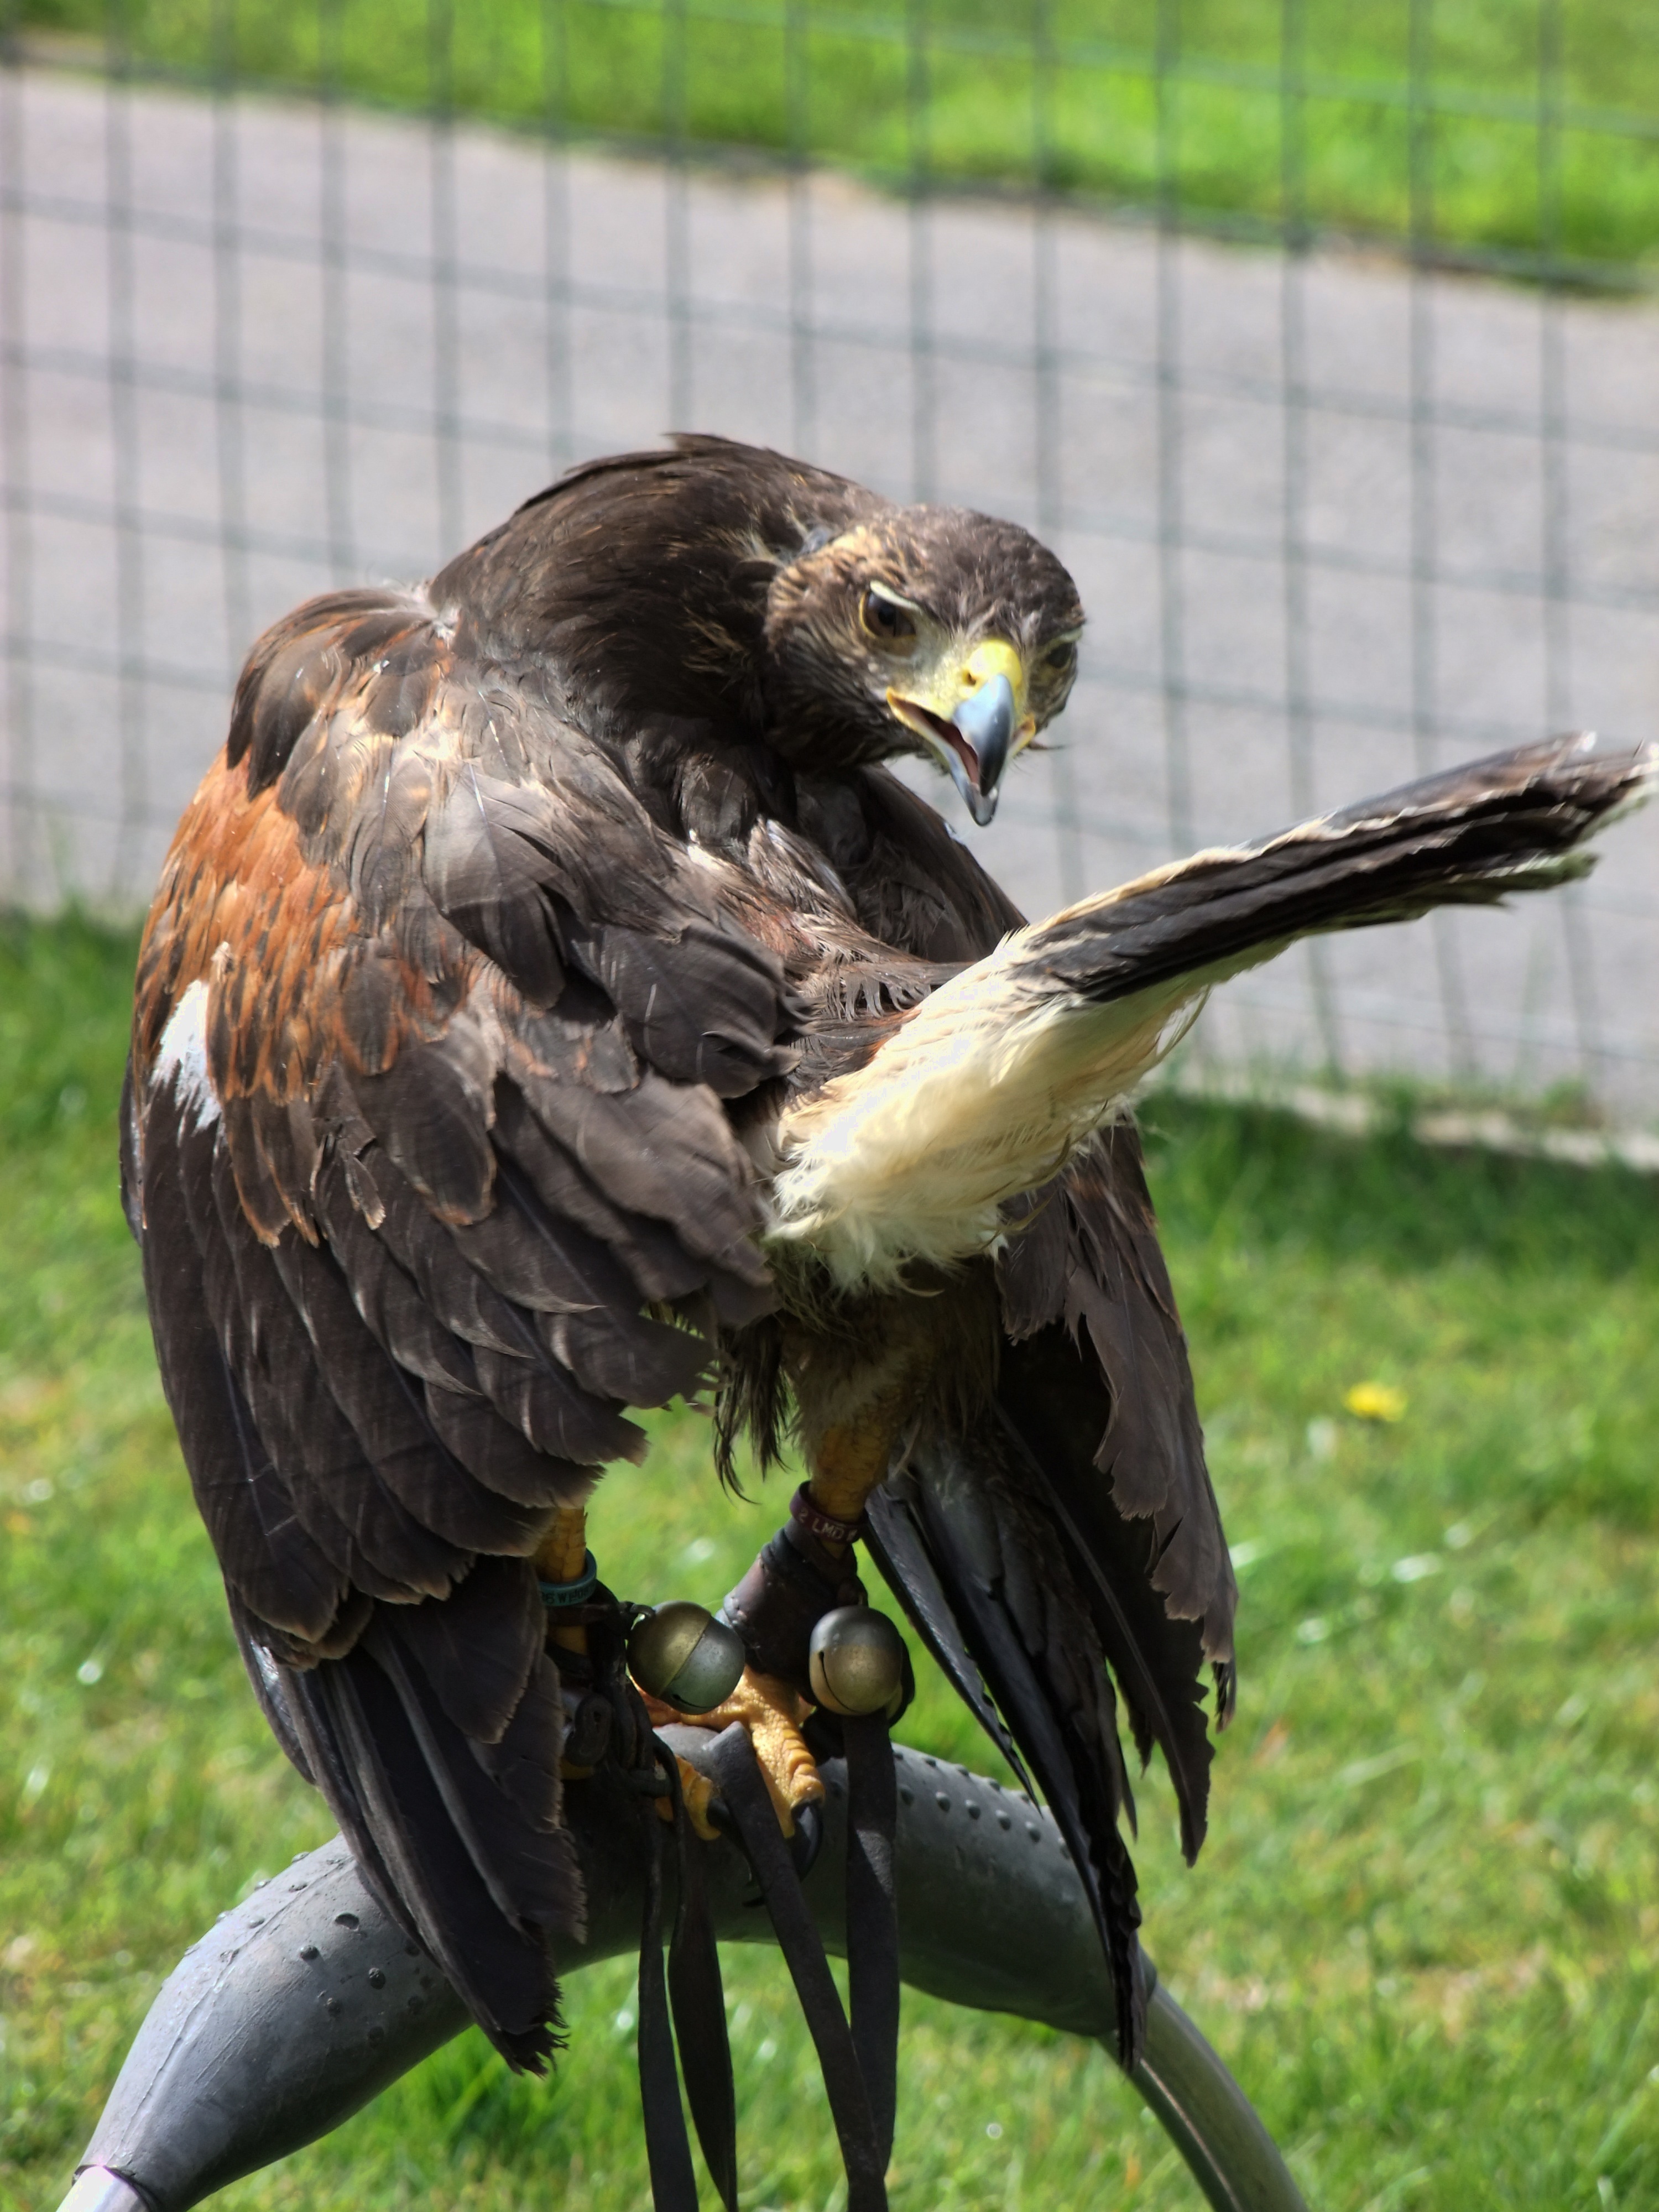
nature, bird, animal, looking, wildlife, wild, zoo, portrait, beak, sitting, eagle, brown, predator, hawk, feather, fauna, raptor, bird of prey, bald eagle, ornithology, bald, outdoors, captivity, wings, eye, head, endangered, look, vertebrate, carnivore, falcon, prey, captive, trained, aquila, accipitriformes